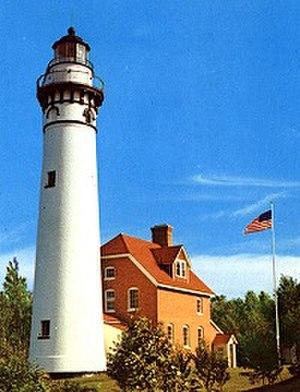
La liste des phares du Wisconsin dresse la liste des phares de l'État américain du Wisconsin répertoriés par la United States Coast Guard. Les phares sont situés sur le littoral sud du lac Michigan.